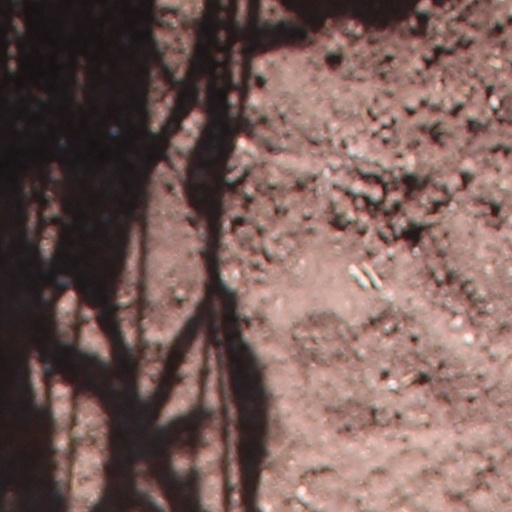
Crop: wheat